Achilles

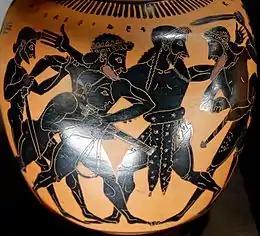
Oinochoe, , Ajax and Odysseus fighting over the armour of Achilles

In book 11 of the "Odyssey", Odysseus sails to the underworld and converses with the shades. One of these is Achilles, who when greeted as "blessed in life, blessed in death", responds that he would rather be a slave to the worst of masters than be king of all the dead. But Achilles then asks Odysseus of his son's exploits in the Trojan war, and Odysseus tells him of Neoptolemus' actions.